Melibe arianeae

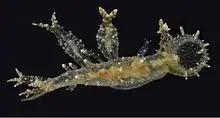

The overall shape of "Melibe arianeae" is elongate and limaciform. Anterolaterally, it is compressed to a small degree. It tapers posteriorly to form a long and conical shape to the end of the foot.